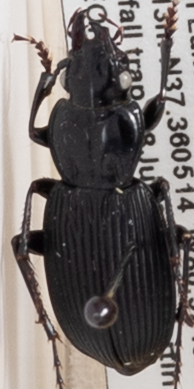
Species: Pterostichus lachrymosus
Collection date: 2022-06-28
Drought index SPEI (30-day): -0.616
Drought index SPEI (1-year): -0.922
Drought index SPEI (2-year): -0.46